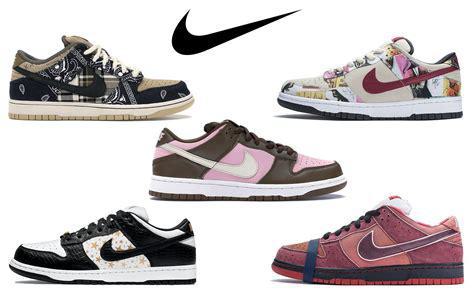
Brand: Nike
Model: Dunk